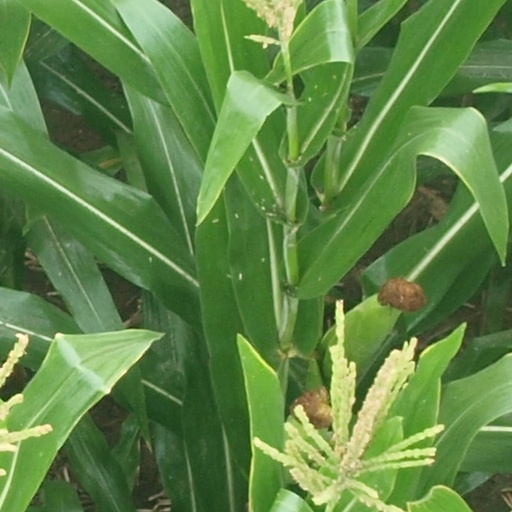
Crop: maize; corn